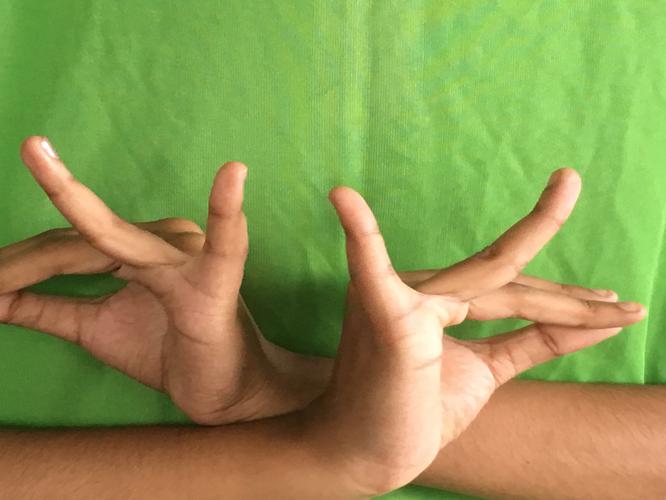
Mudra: Katakavardhana
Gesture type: double_hand